Puck bunny

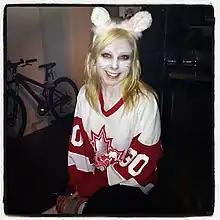
Puck bunny

A puck bunny is a term used to describe a female ice hockey fan whose interest in the sport is purported to be primarily motivated by sexual attraction to the players rather than enjoyment of the game itself. Primarily a Canadian term, it gained popular currency in the 21st century, and in 2004 was added to the second edition of the "Canadian Oxford Dictionary".